Castle of San Luis de Bocachica

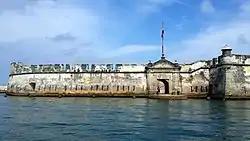
Castle of San Fernando de Bocachica, built over the ruins of the old castle

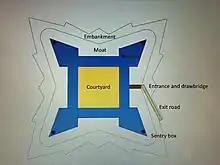
Blueprint of the first Castle, the San Luis de Bocachica in Cartagena de Indias

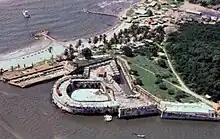
Aerial view of the castle

The Castle of San Luis de Bocachica, also called Fort St. Louis, was a military fortress that defended Cartagena, Colombia. The Spanish built it in the 17th century. After it suffered war damage in the 18th century, they erected a new coastal fortification, the Castle of San Fernando on the same site.